Northern Mariana Islands

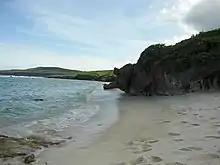
Long Beach, Tinian

After Japan's defeat in World War II, the Northern Marianas were administered by the United States pursuant to Security Council Resolution 21 as part of the United Nations Trust Territory of the Pacific Islands, which assigned responsibility for defense and foreign affairs to the United States as trustee. Four referendums offering integration with Guam or changes to the islands' status were held in 1958, 1961, 1963 and 1969. On each occasion, a majority voted in favor of integration with Guam, but this did not happen: Guam rejected integration in a 1969 referendum.